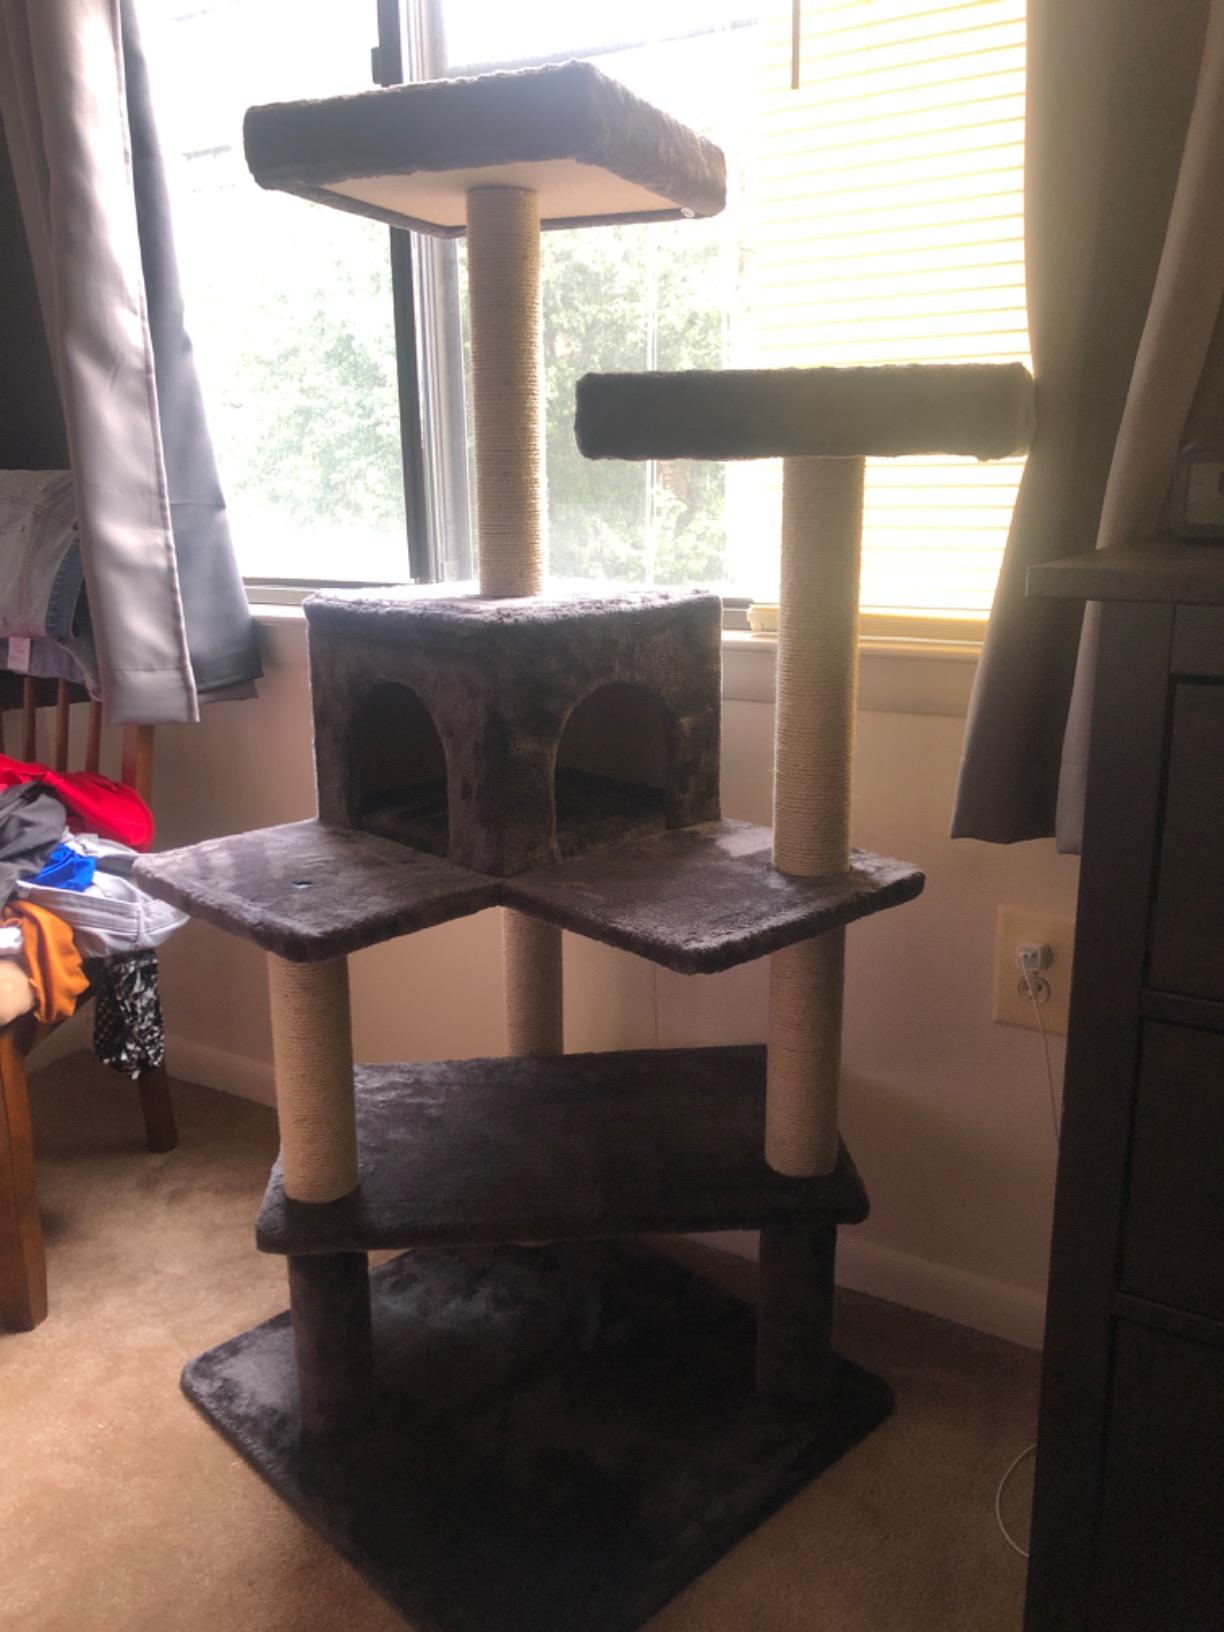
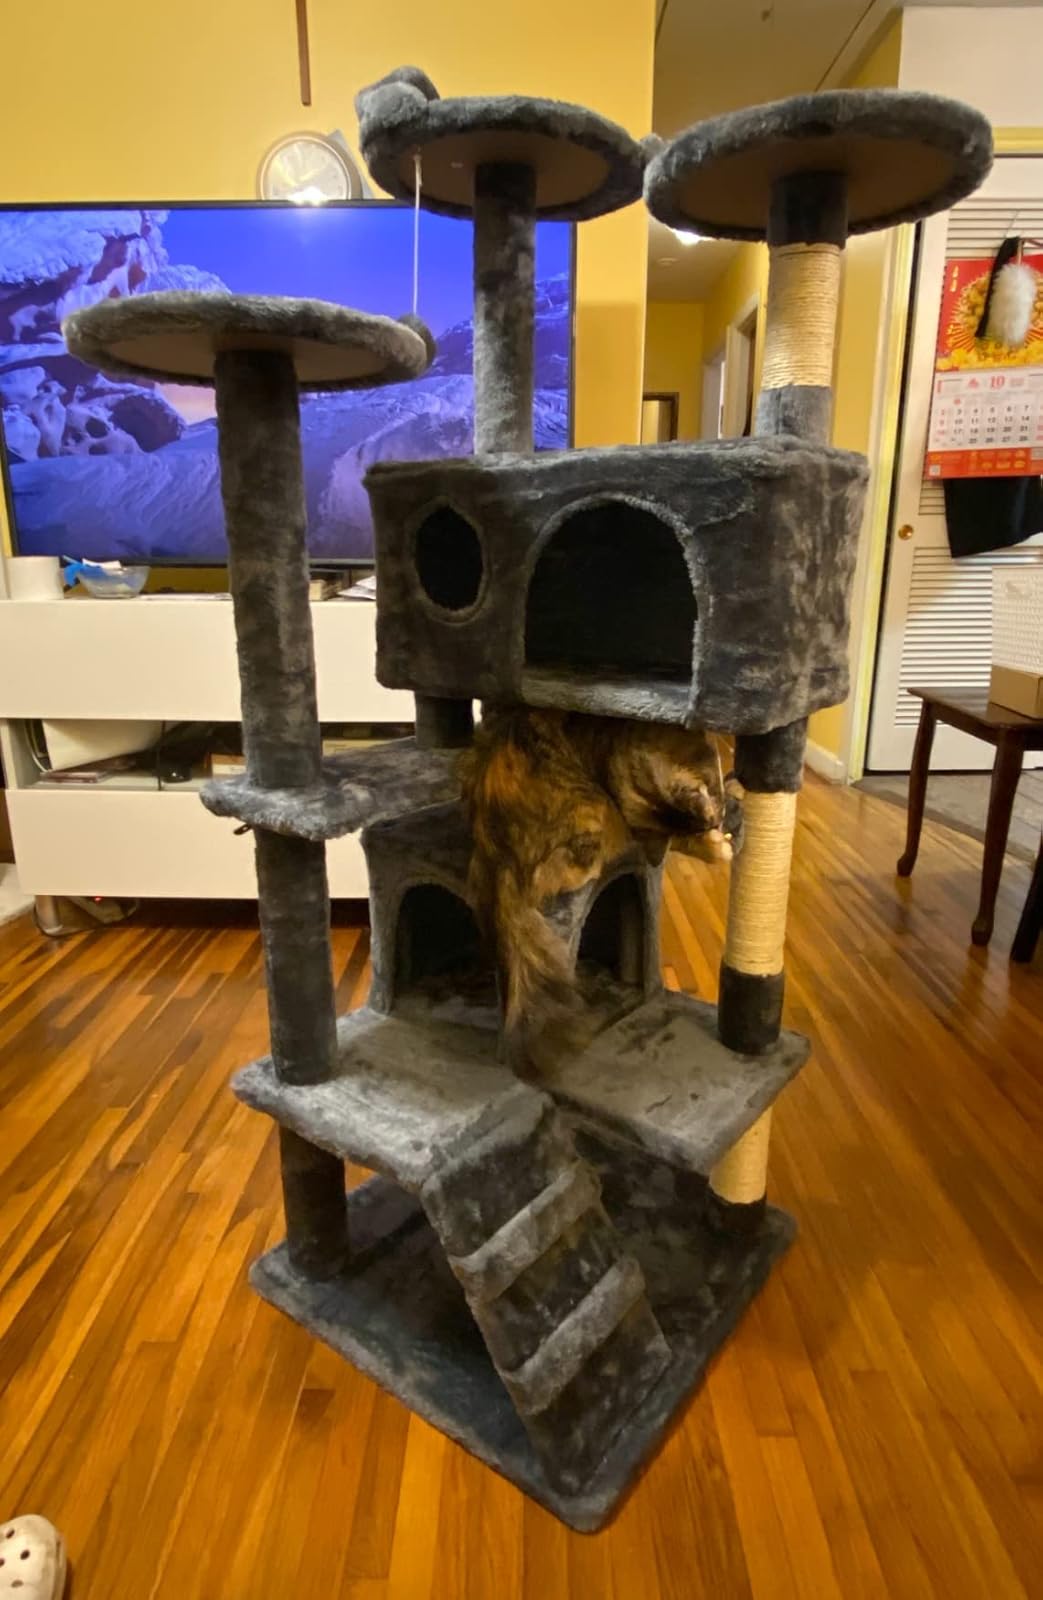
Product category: items_cat tree
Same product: no